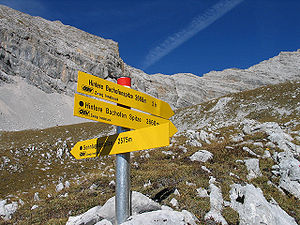
Østrigs økonomi / Turisme
Østrig har et meget stort net af vandreruter
Østrigs økonomi kan karakteriseres som en veludviklet social markedsøkonomi med en struktur, der minder om Tysklands. Landets økonomi præges af den tætte tilknytning til netop Tyskland og den Den Europæiske Union. Medlemskabet af unionen har tiltrukket udenlandske investorer, også på grund af nærheden til de nye EU-lande i øst og syd. Langsom økonomisk vækst i Tyskland og resten af verden sænkede væksten til 1,2% i 2001. Væksten i 2005 var dog steget til ca. 2 %.